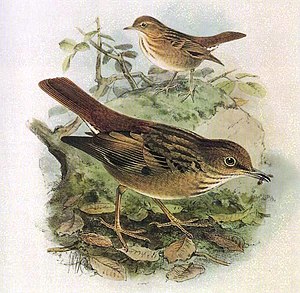
Uddøde fugle / Billeder af uddøde fugle
Uddøde fugle er arter eller underarter af fugle, der ikke længere eksisterer. Fugle kan være uddøde globalt eller regionalt. For eksempel blev urfuglen erklæret som uddød i Danmark i 2001, men er ikke truet internationalt. Gejrfuglen uddøde globalt i 1844, hvor de sidste to individer blev dræbt.